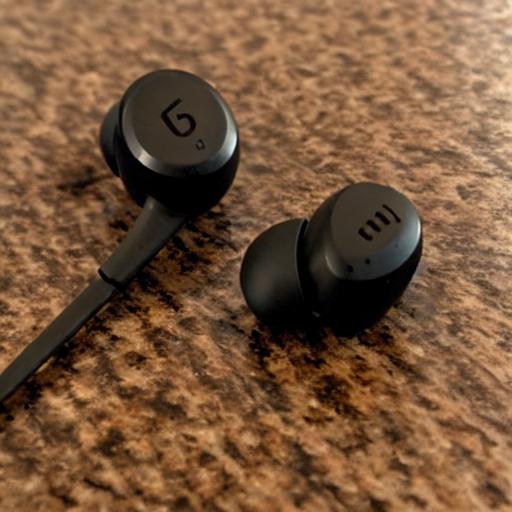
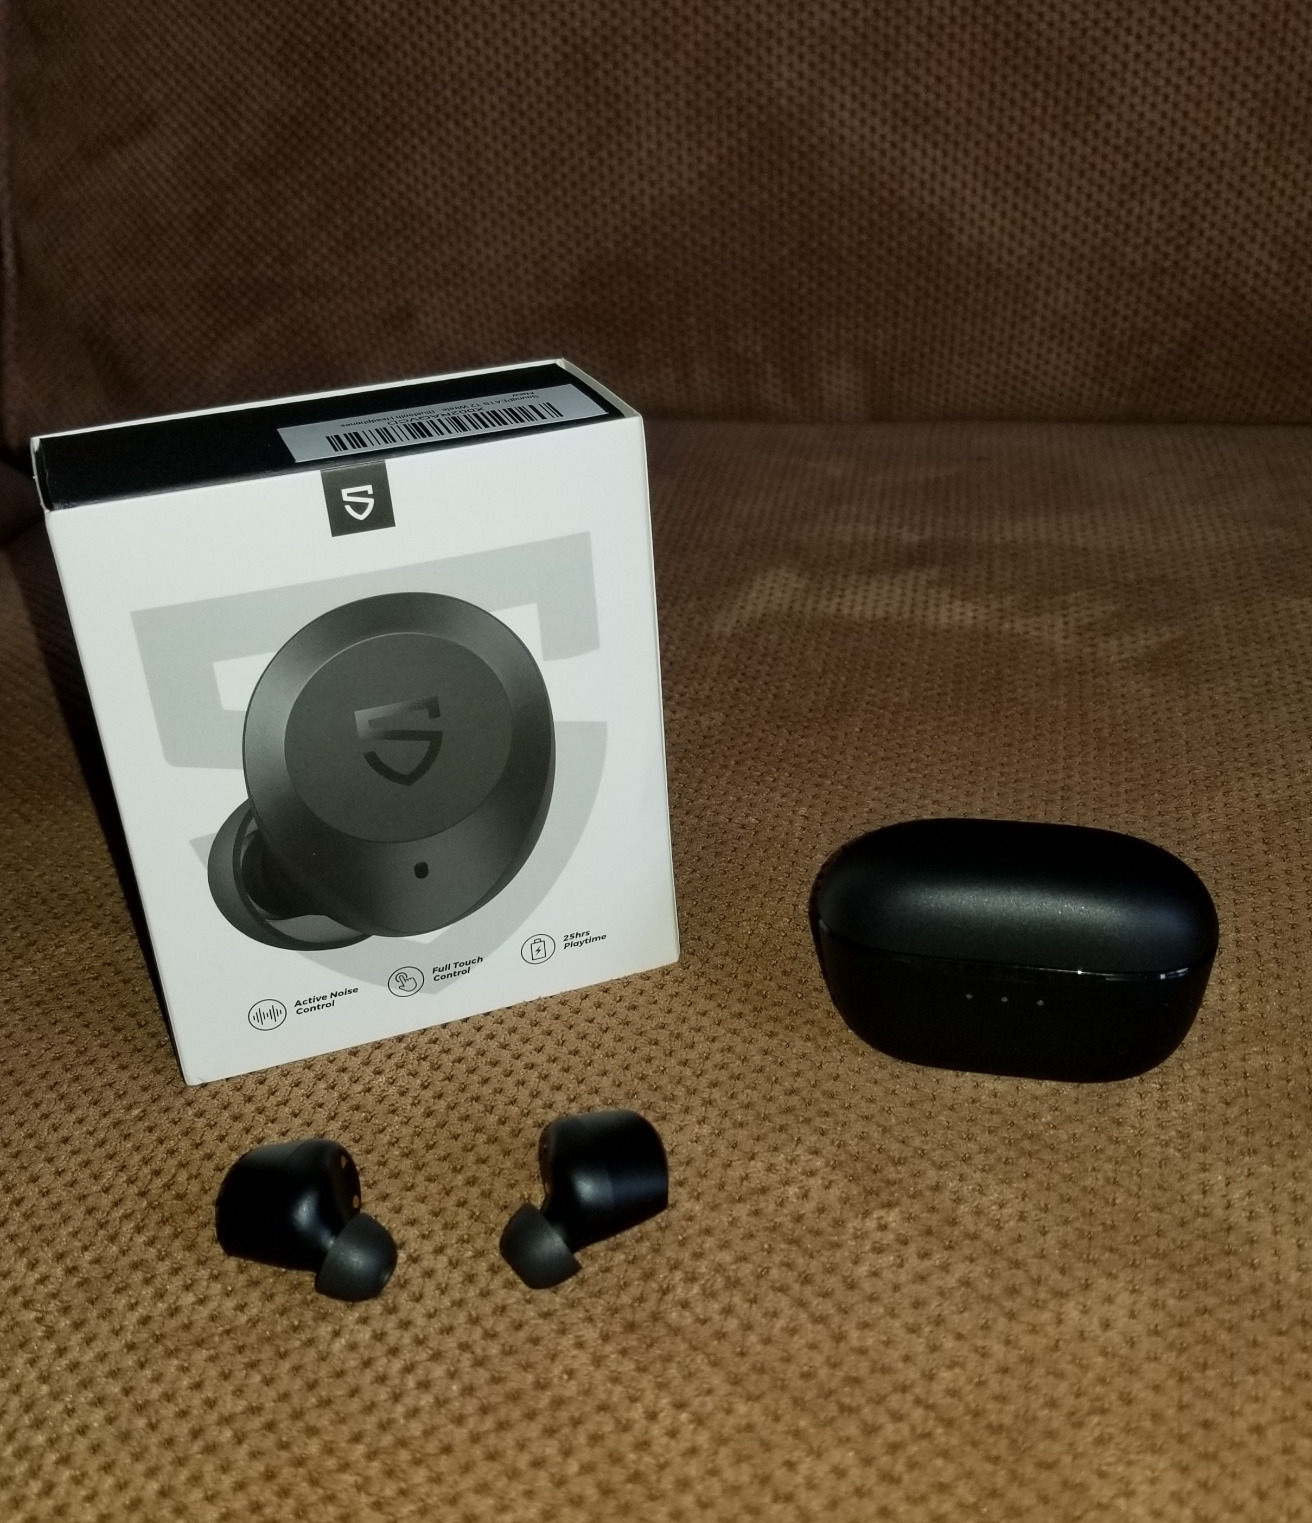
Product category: earbuds
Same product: no